Phil Spector

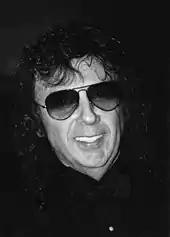
Spector in 2000

Spector also produced the much-publicized Ramones album "End of the Century" in 1979. As with his work with Leonard Cohen, "End of the Century" received criticism from Ramones fans who were angered over its radio-friendly sound. However, it proved to be their highest-charting album, peaking at #44 on the Billboard Hot 200. The album contains some of the band's best known and most successful Ramones singles, such as "Rock 'n' Roll High School", "Do You Remember Rock 'n' Roll Radio?", and their cover of a previously released Spector song for the Ronettes, "Baby, I Love You". Guitarist Johnny Ramone later commented on working with Spector on the recording of the album, "It really worked when he got to a slower song like "Danny Says"—the production really worked tremendously. For the harder stuff, it didn't work as well."